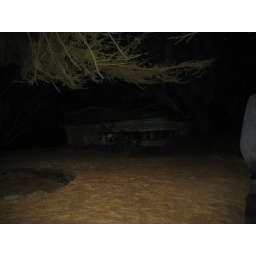
creepy remains of a house by the golden gate bridge